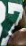
Number: 7